David Constantine

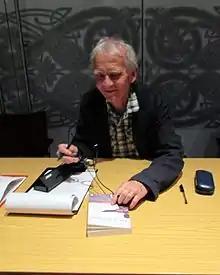
David Constantine at Durham Book Festival in 2015

David John Constantine (born 1944) is an English poet, short story writer, novelist, and translator.